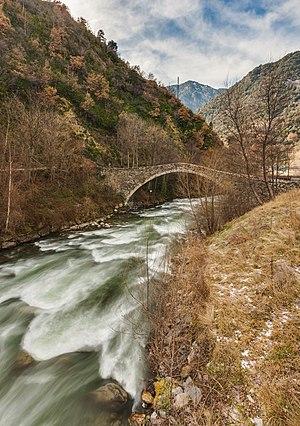
Le Pont de la Margineda sur la Valira, à Santa Coloma d'Andorra, dans la paroisse d'Andorre-la-Vieille, en Andorre. Il date du 14e ou 15e siècle. Ses arches sont en pierre ponce, pour garder une structure légère, tandis que les piles sont en granit. Português: Vista da Ponte de La Margineda sobre o rio Valira (o maior do país), localizada em Santa Coloma d'Andorra, Andorra-a-Velha, Andorra. Foi construída entre os séculos XIV e XV, com os seus arcos em pedra-pomes, a fim de manter uma estrutura ligeira, enquanto os pilares em granito. This is a photo of a heritage property registered in the